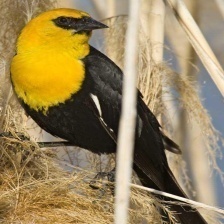
Species: YELLOW HEADED BLACKBIRD
Scientific name: XANTHOCEPHALUS